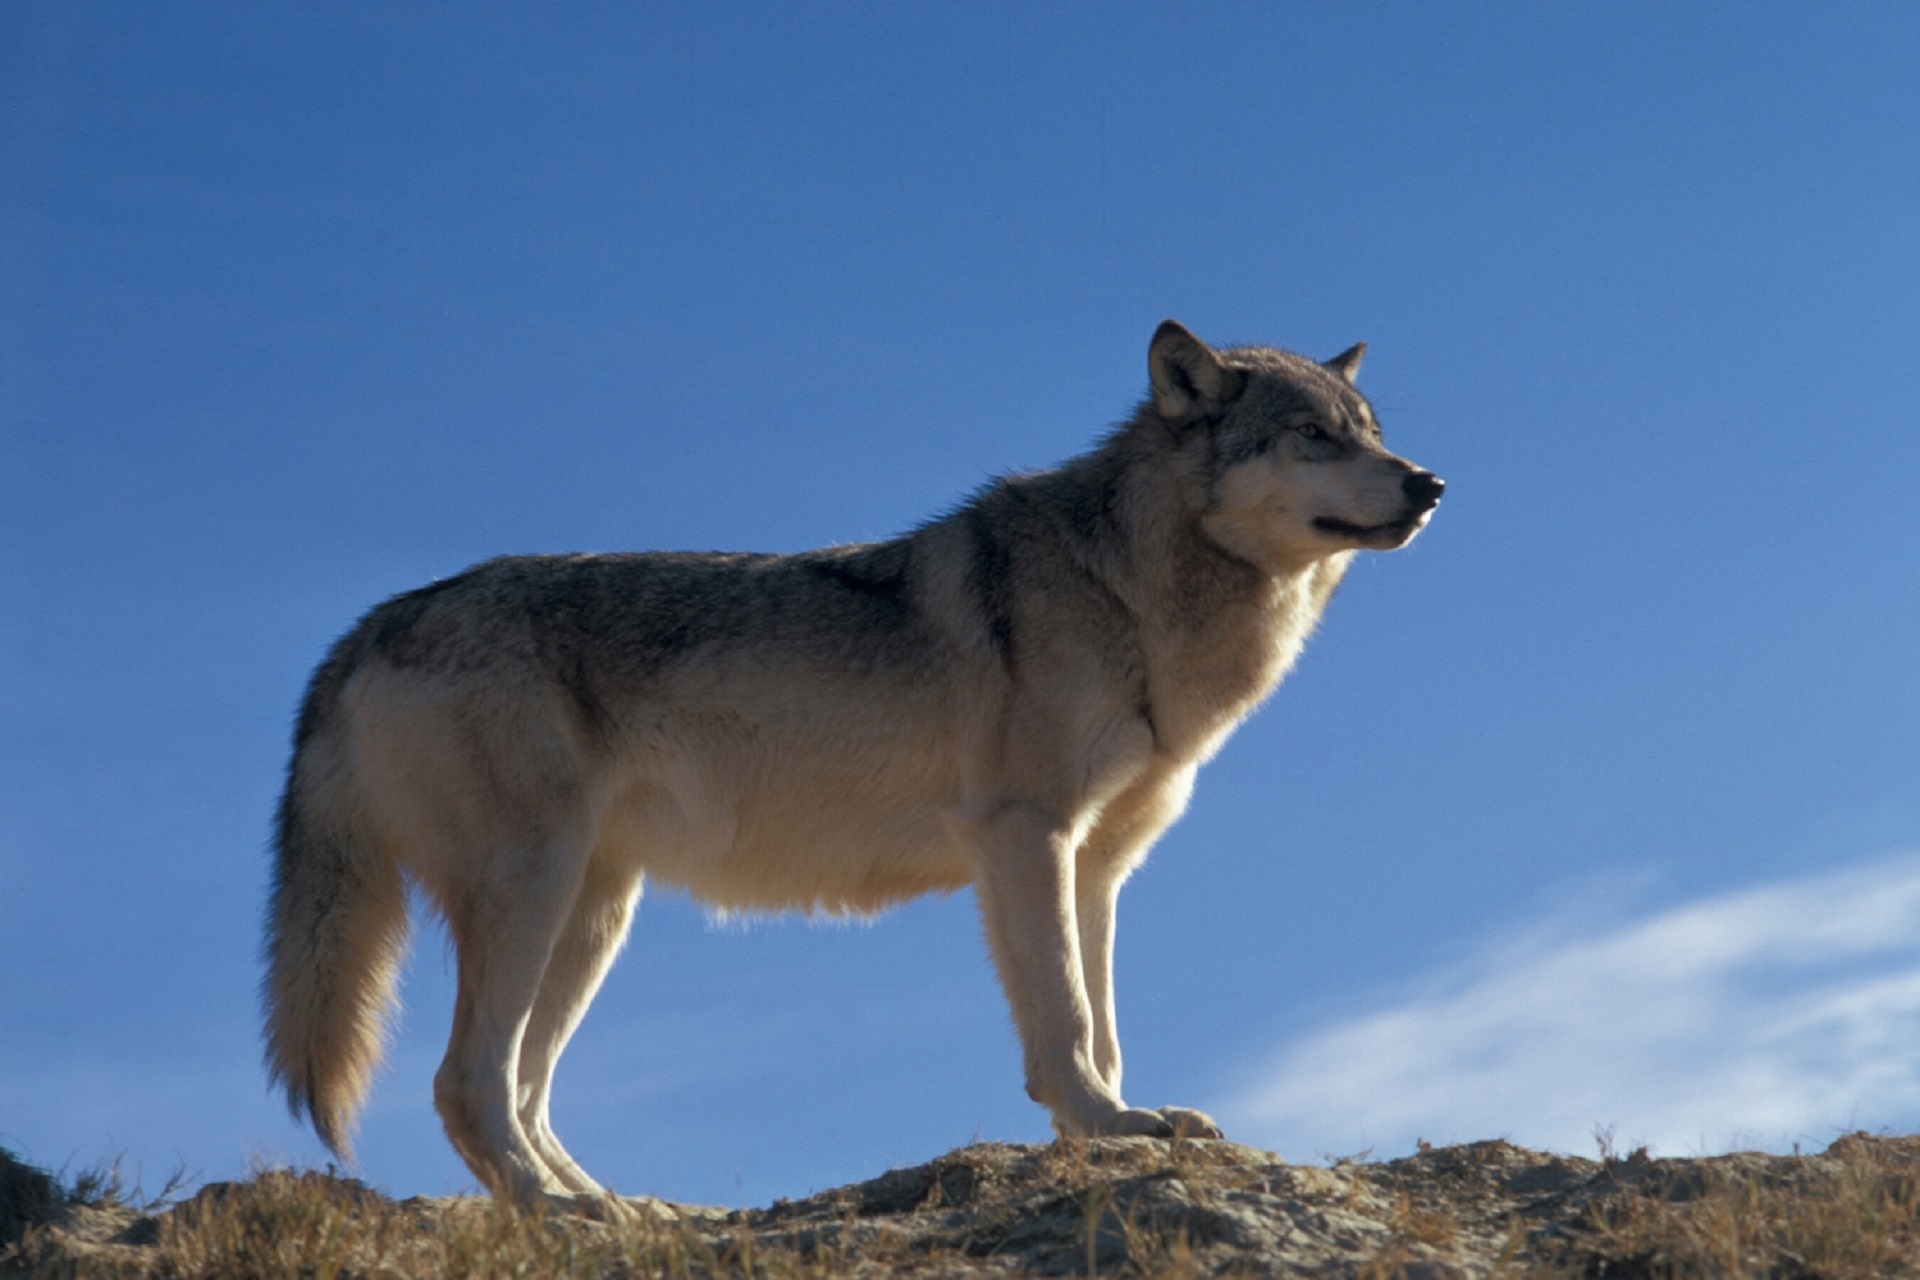
nature, wilderness, dog, wildlife, wild, portrait, mammal, gray, wolf, predator, furry, vertebrate, lupus, dog like mammal, red wolf, saarloos wolfdog, wolfdog, czechoslovakian wolfdog, carnivoran, dog breed group, greenland dog, east siberian laika, west siberian laika, j mthund, canis lupus tundrarum, tamaskan dog, norwegian elkhound, northern inuit dog, native american indian dog